Amédé Ardoin

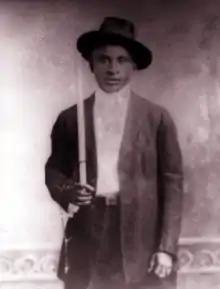
Amédé Ardoin around 1912, on the occasion of his Confirmation in the Catholic Church.

Amédé Ardoin (March 11, 1898 – November 3, 1942) was an American musician, known for his high singing voice and virtuosity on German-made one-row diatonic button accordions.